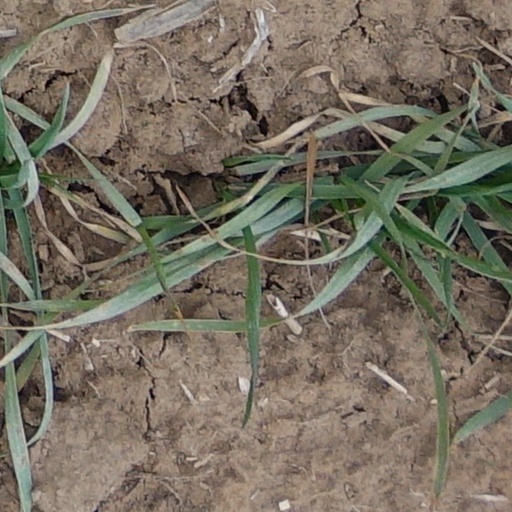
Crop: wheat